Mayu Shinjo

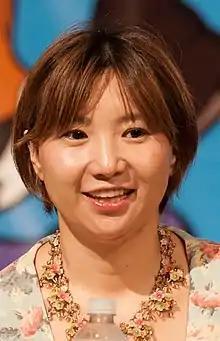
Mayu Shinjo in 2012

is a Japanese manga artist. She debuted in 1994 in Shogakukan's "Shōjo Comic" with "Anata no Iro ni Somaritai". She continued writing for Shogakukan until 2007, with her works appearing in both "Shōjo Comic" and their other magazine "Cheese!". She left the company to go freelance citing a dispute over working conditions and abusive treatment by her editor.